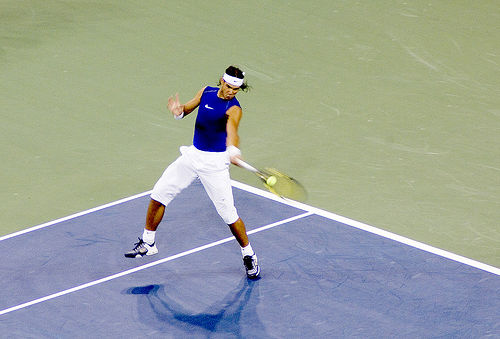
người đàn ông mặc áo xanh dương đang chơi tennis trên sân